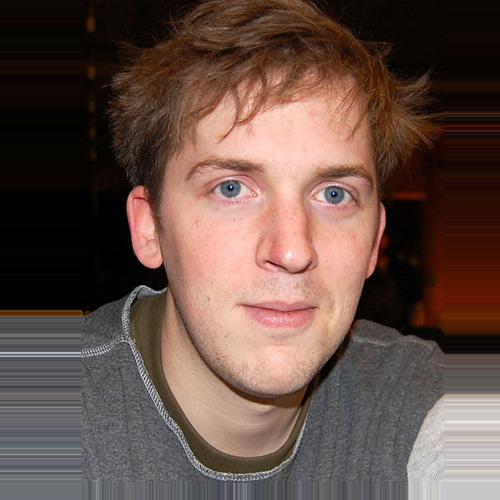
Age: 24